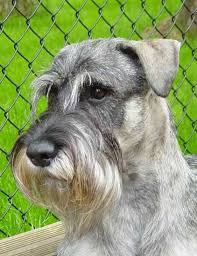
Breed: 220-n000053-standard_schnauzer